Pokémon HeartGold and SoulSilver

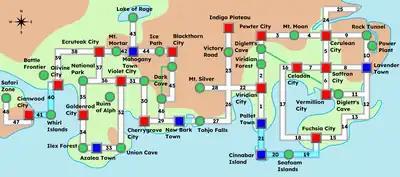
A map of Johto and Kanto

Similar to "Pokémon Gold" and "Silver", "Pokémon HeartGold" and "SoulSilver" take place in the Johto and Kanto regions of the franchise's fictional universe. The universe centers on the existence of creatures, called Pokémon, with special abilities. The silent protagonist is a young Pokémon Trainer who lives in a small town referred to as New Bark Town. At the beginning of the games, the player chooses either a Chikorita, Cyndaquil, or Totodile as their starter Pokémon from Professor Elm. After performing a delivery for the professor and obtaining a Pokédex from Professor Oak, he decides to let the player keep the Pokémon and start them on a journey.